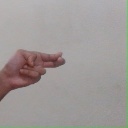
अक्षर: ह